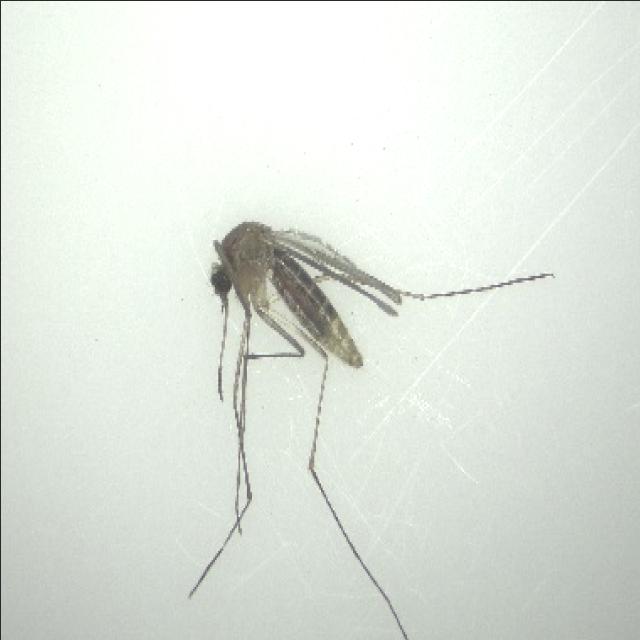
Species: culex_pipiens